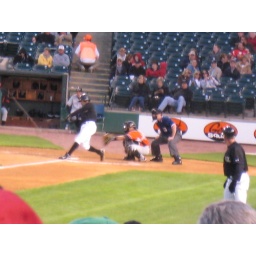
Jerry Hairston Jr. hits a ball to the fence in right field.